Nichola Goddard

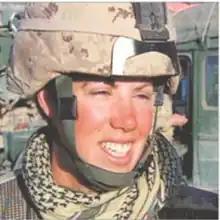
Captain Nichola Kathleen Sarah Goddard

Captain Nichola Kathleen Sarah Goddard, MSM (May 2, 1980 – May 17, 2006) was the first Canadian woman to be killed in action since World War II, the first female Canadian Armed Forces member killed during combat duty, and the first Canadian female combat soldier to be killed on the front lines. She was also the 16th Canadian soldier killed in Canadian operations in Afghanistan.